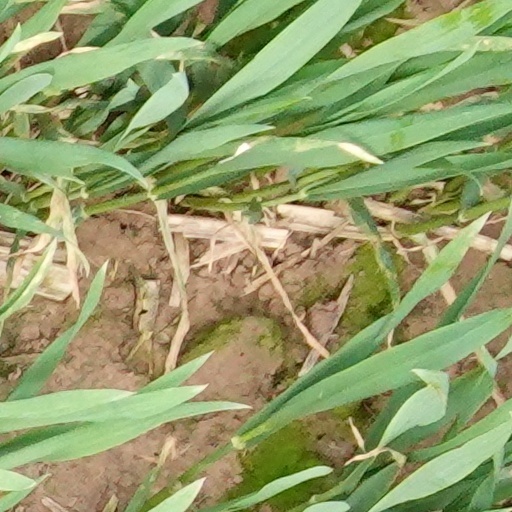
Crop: wheat